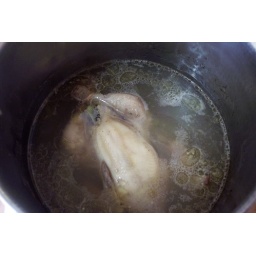
chicken in pot boiling2